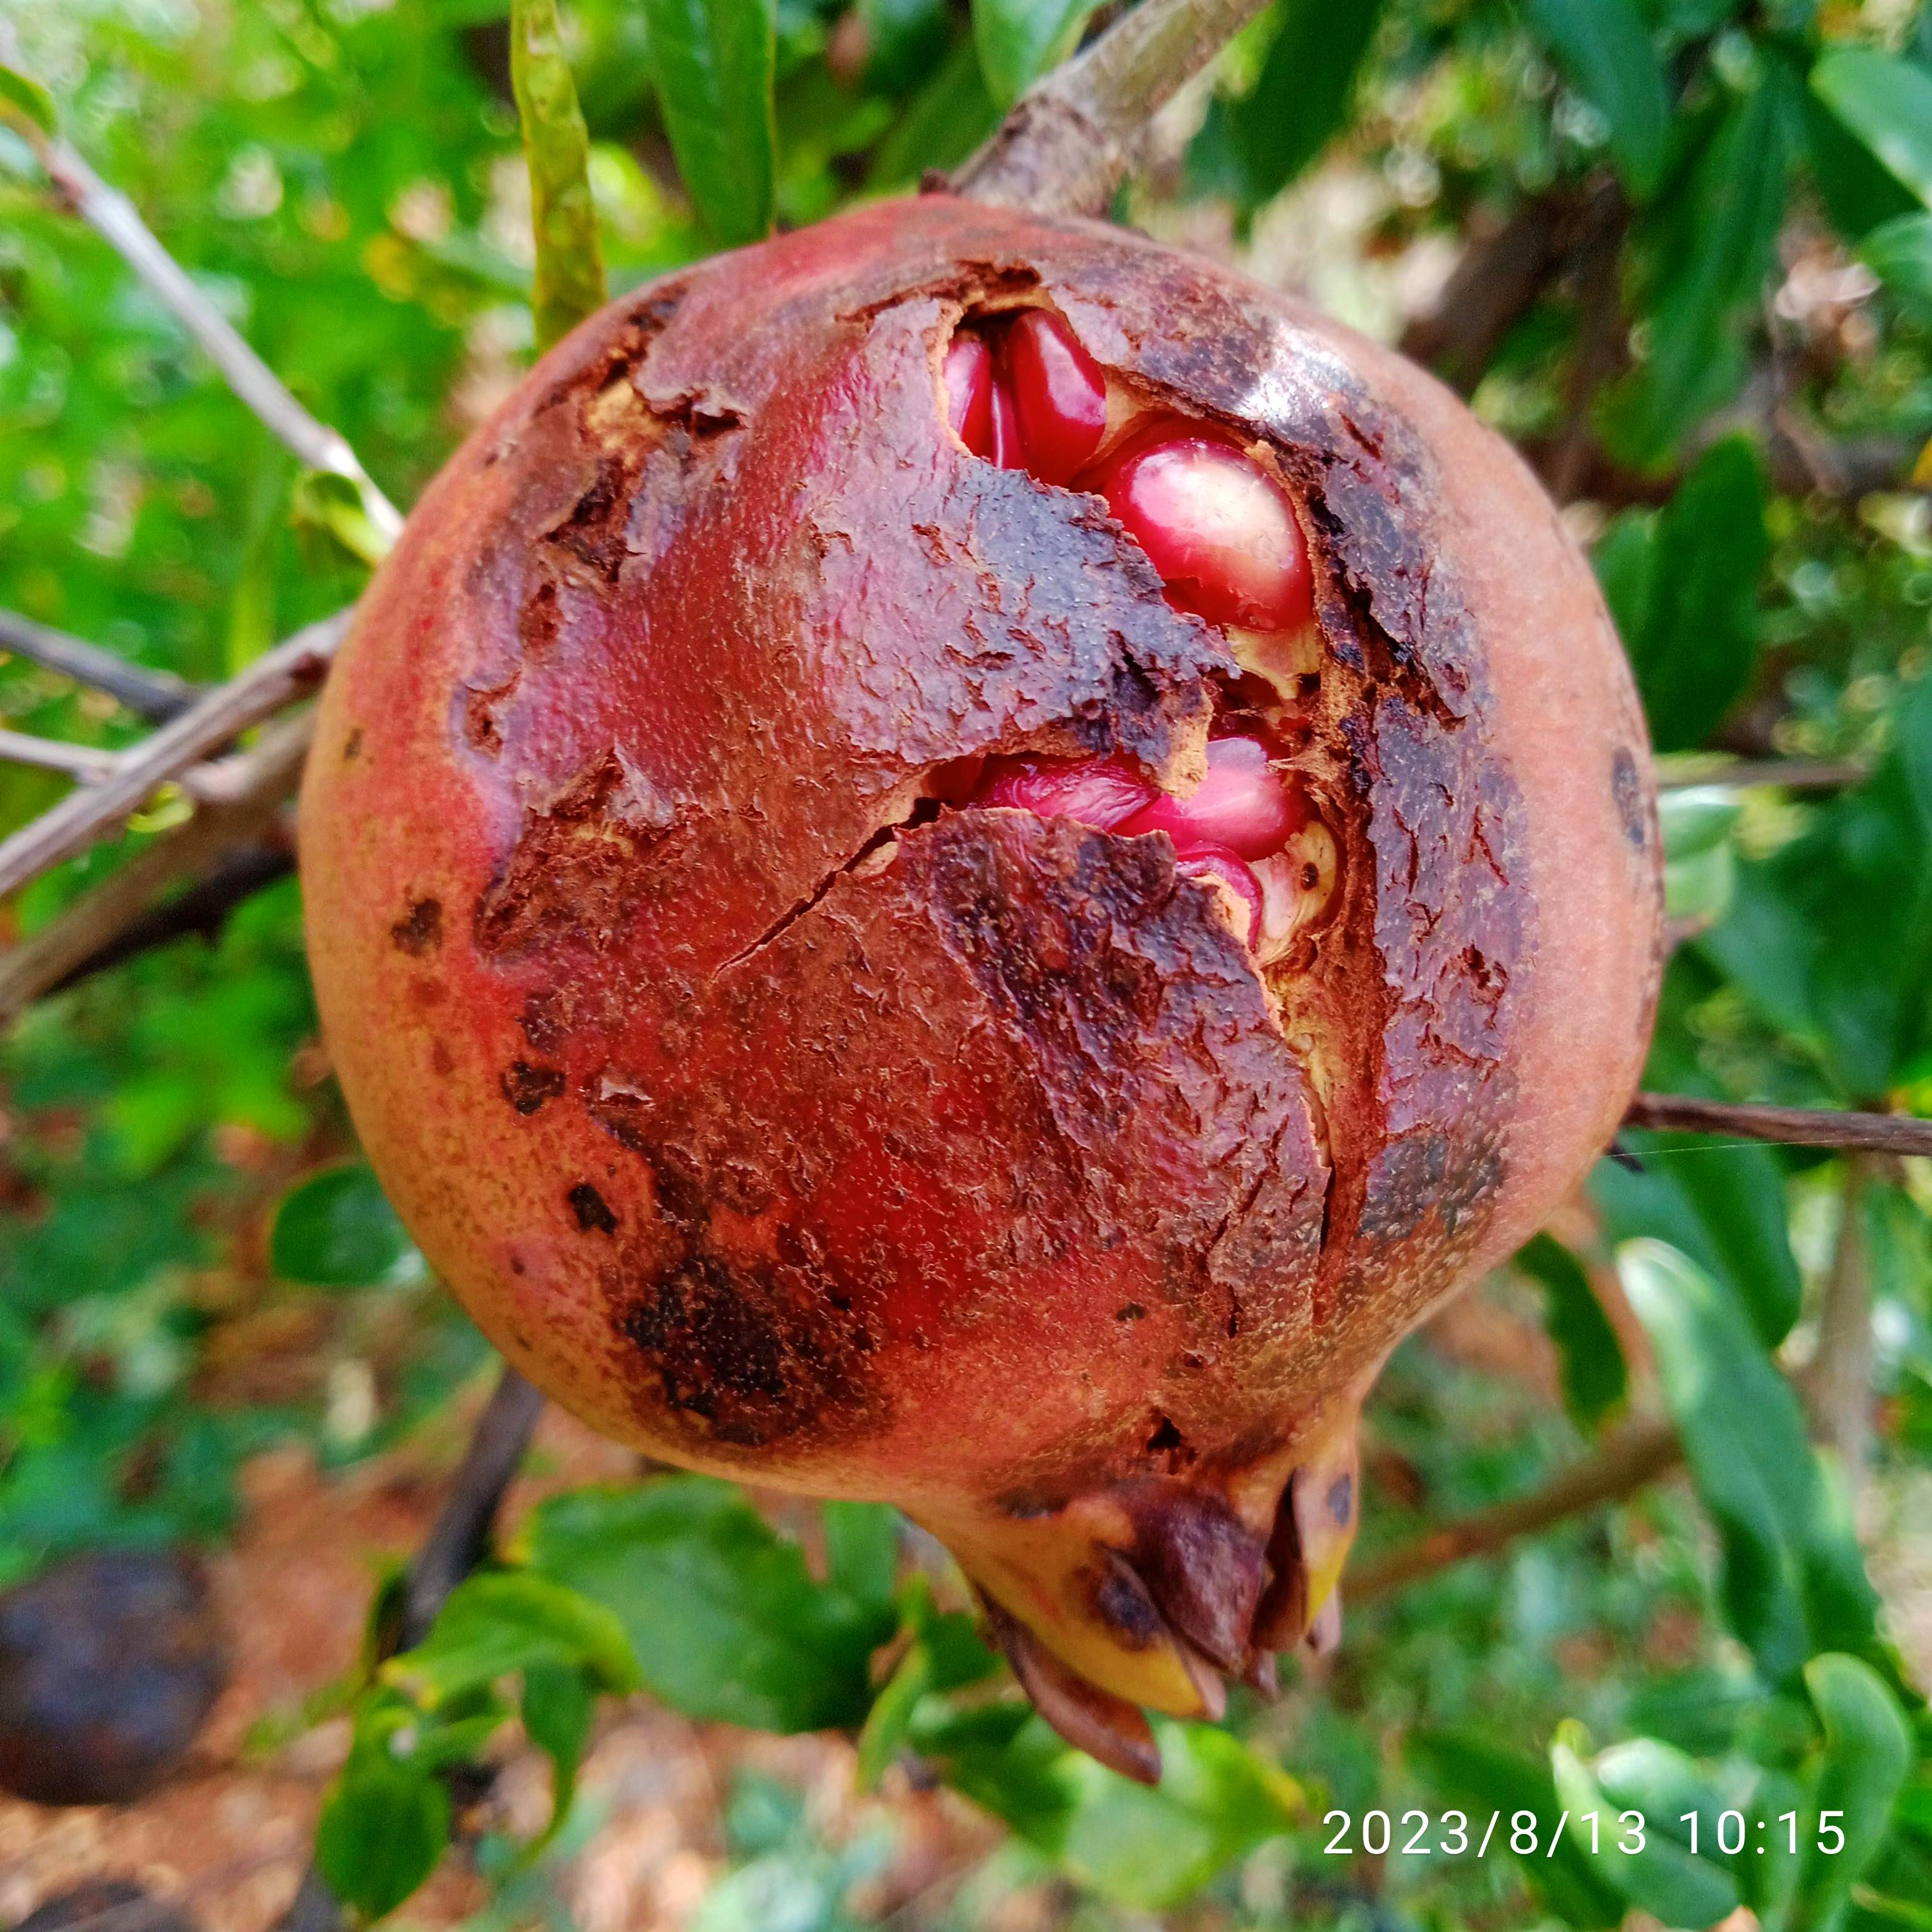
Label: Bacterial_Blight